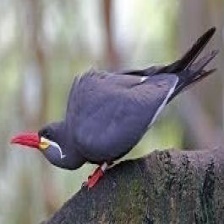
Species: INCA TERN
Scientific name: LAROSTERNA INCA